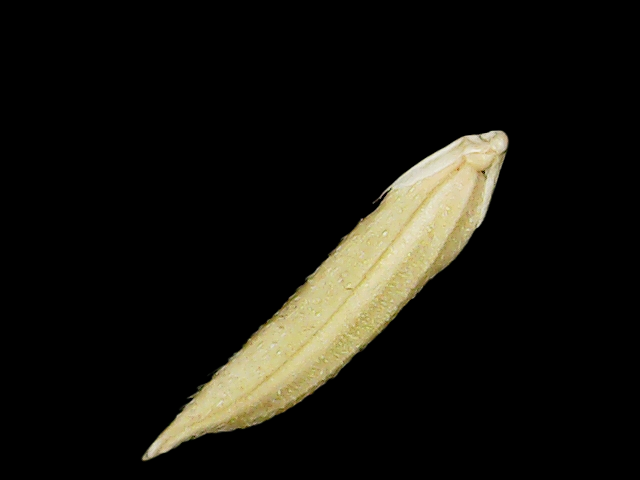
Rice variety: Binadhan25